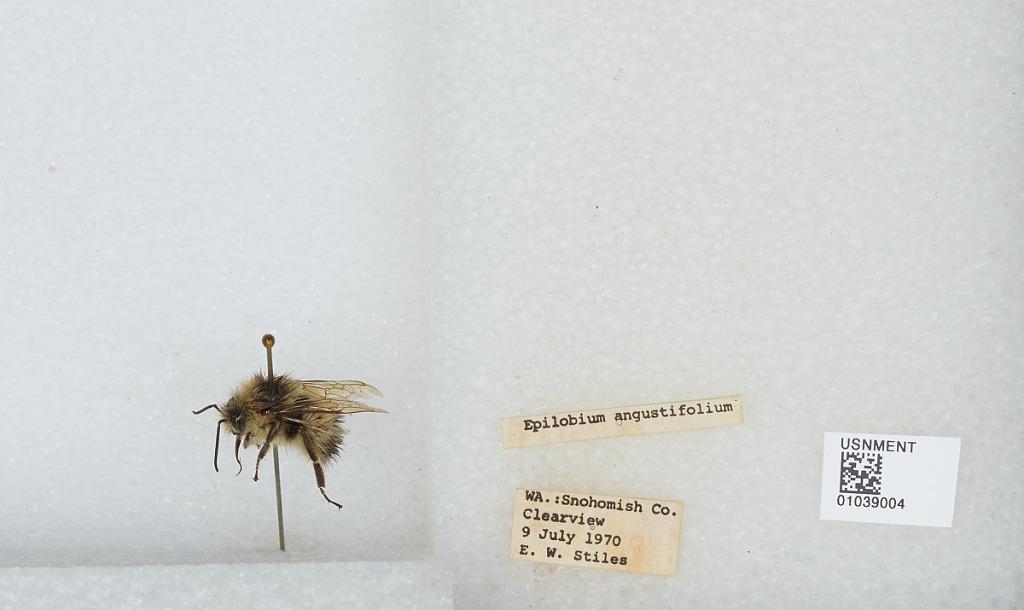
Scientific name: Bombus (Pyrobombus) sitkensis Nylander
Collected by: E. Stiles
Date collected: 1970-7-9
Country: United States
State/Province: Washington
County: Snohomish
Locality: Clearview
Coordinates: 47.8292, -122.145